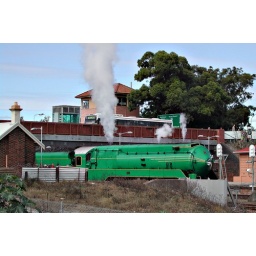
The famous steam engine 3801 under the road bridge at Maitland, NSW during the annual Steamfest.